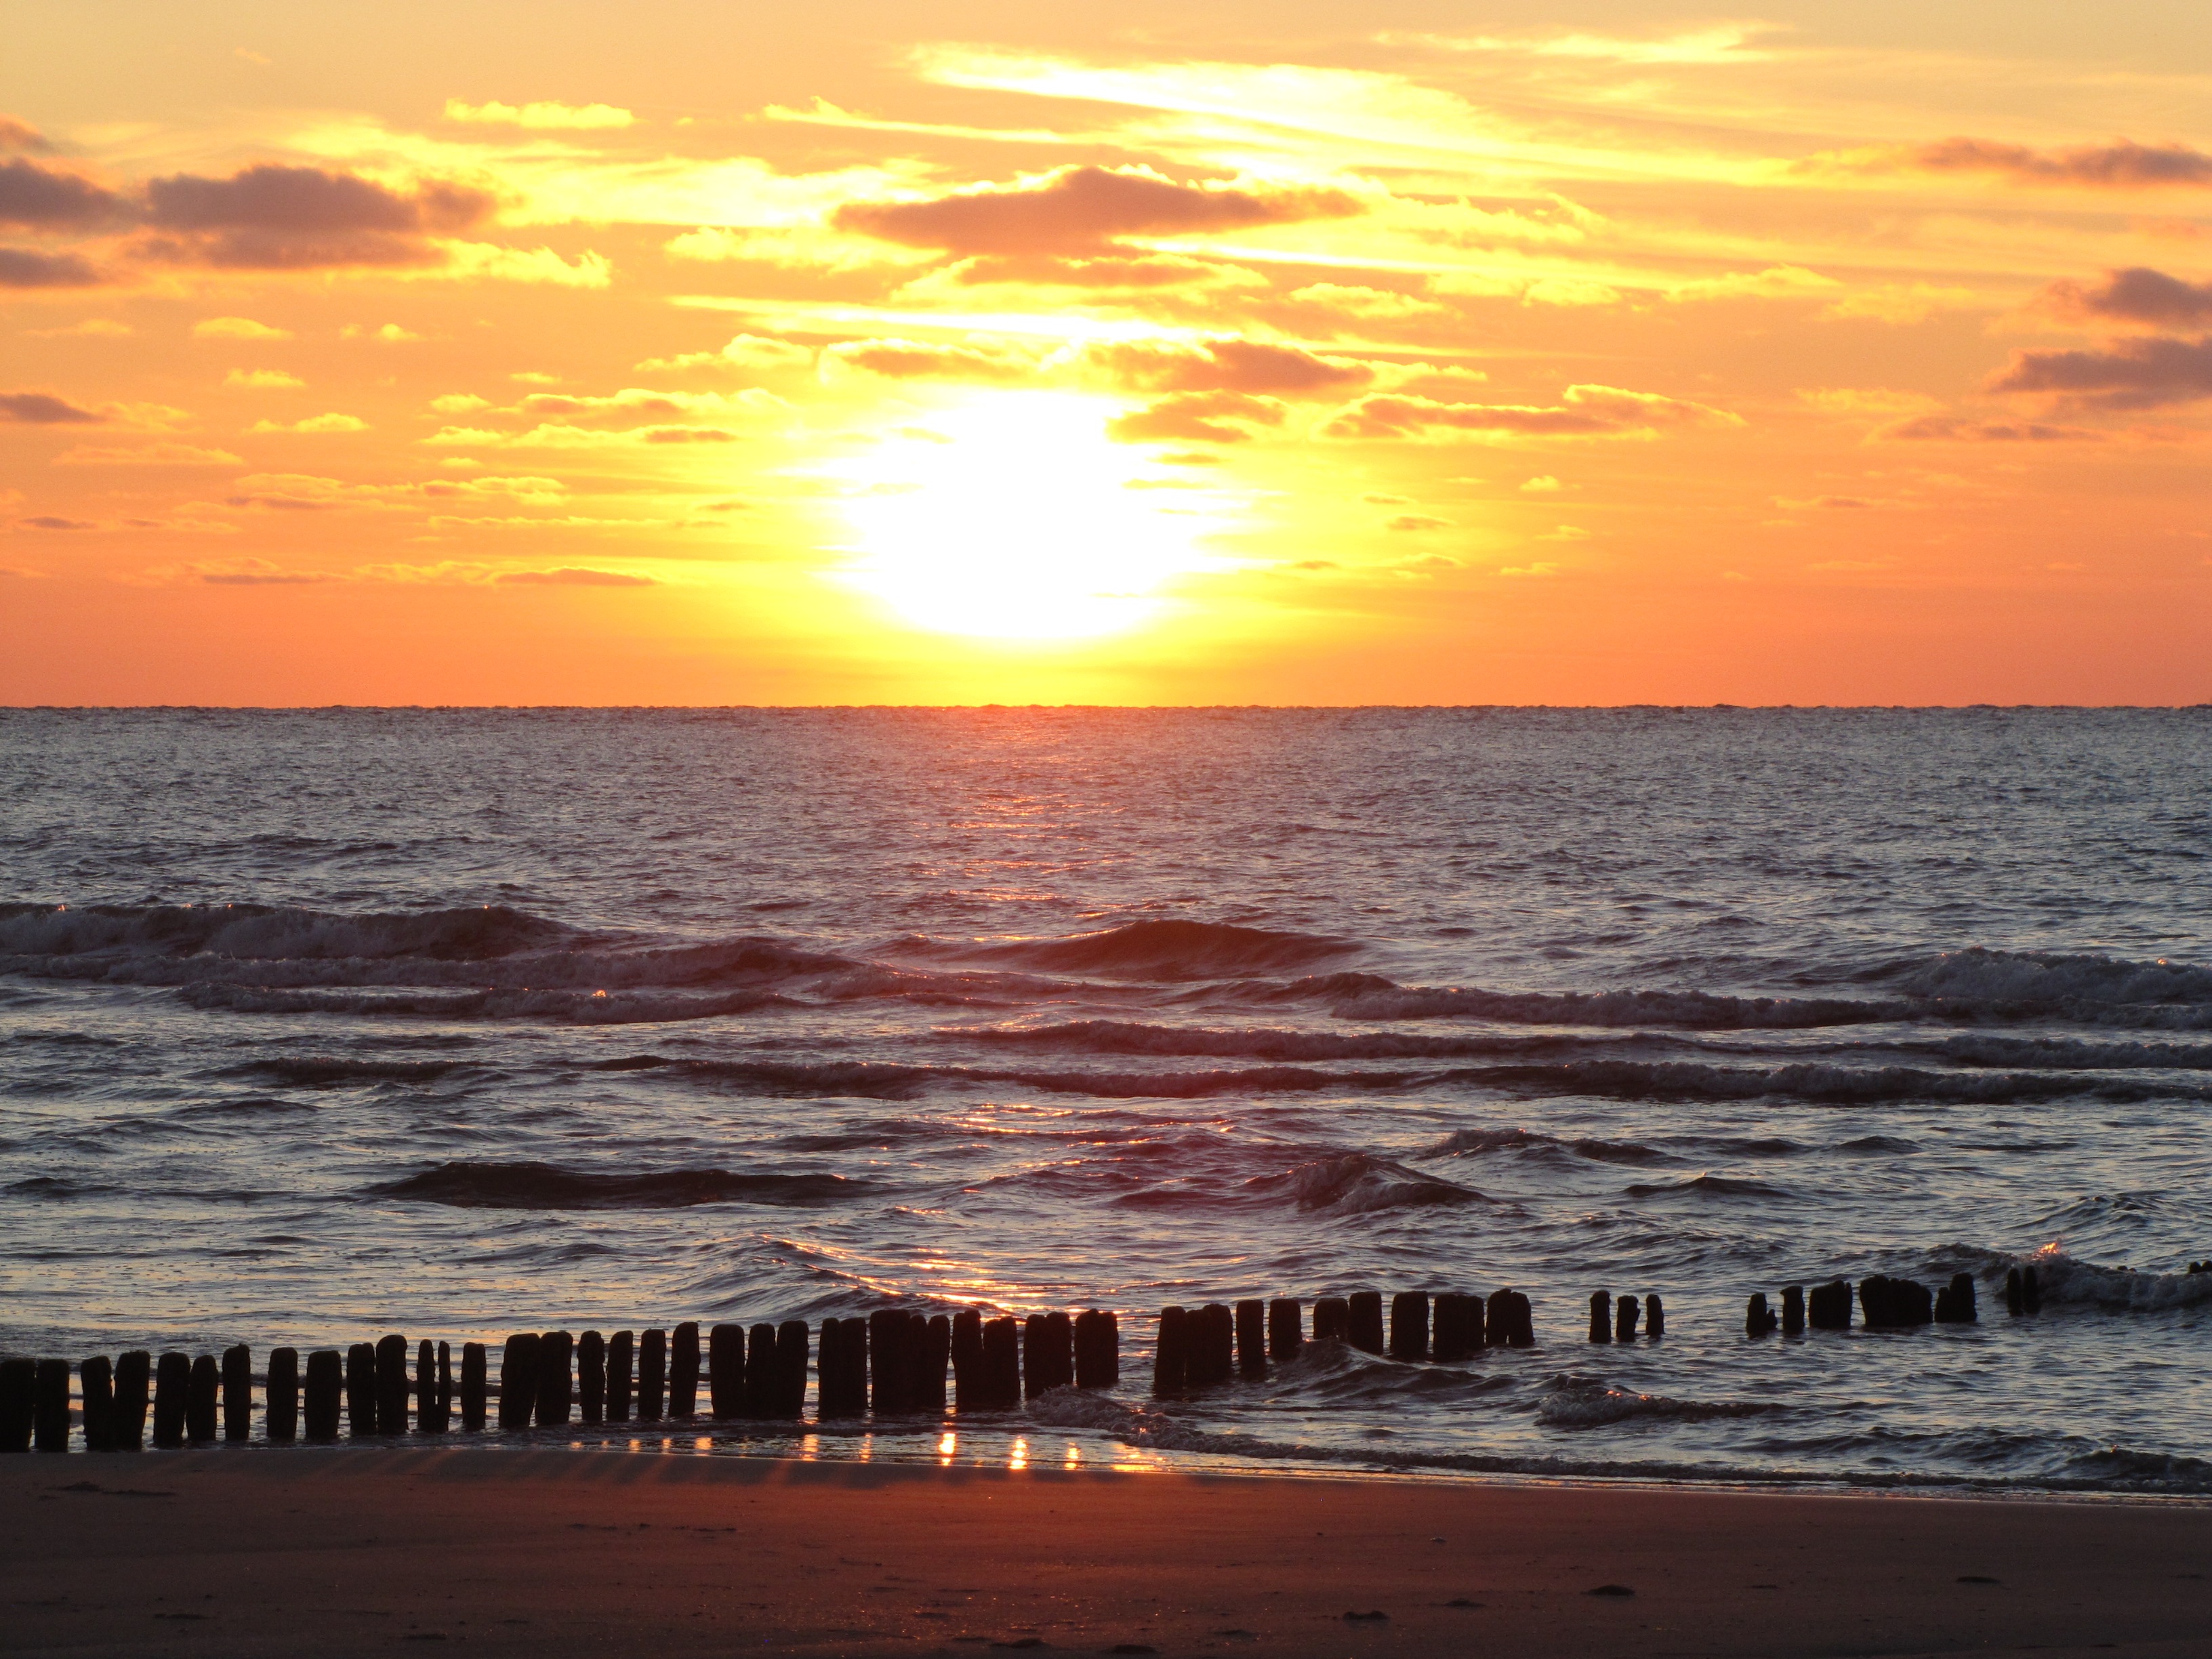
beach, sea, coast, sand, ocean, horizon, sun, sunrise, sunset, morning, shore, wave, dawn, summer, dusk, evening, body of water, north sea, afterglow, evening sky, norderney, wind wave